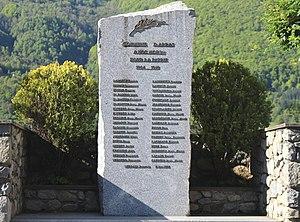
Monument aux morts d'Arras-en-Lavedan (Hautes-Pyrénées)
Arras-en-Lavedan est une commune française située dans le département des Hautes-Pyrénées, en région Occitanie.